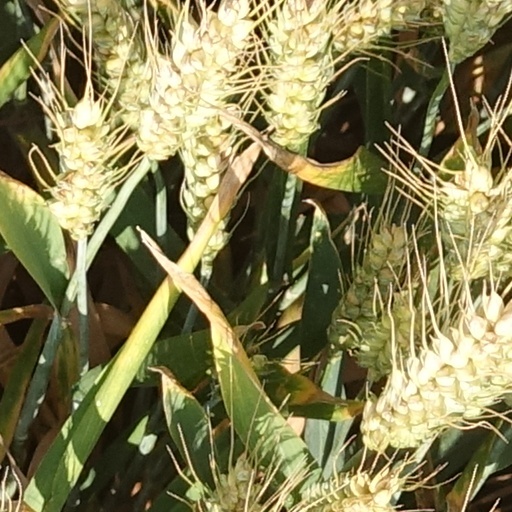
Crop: wheat